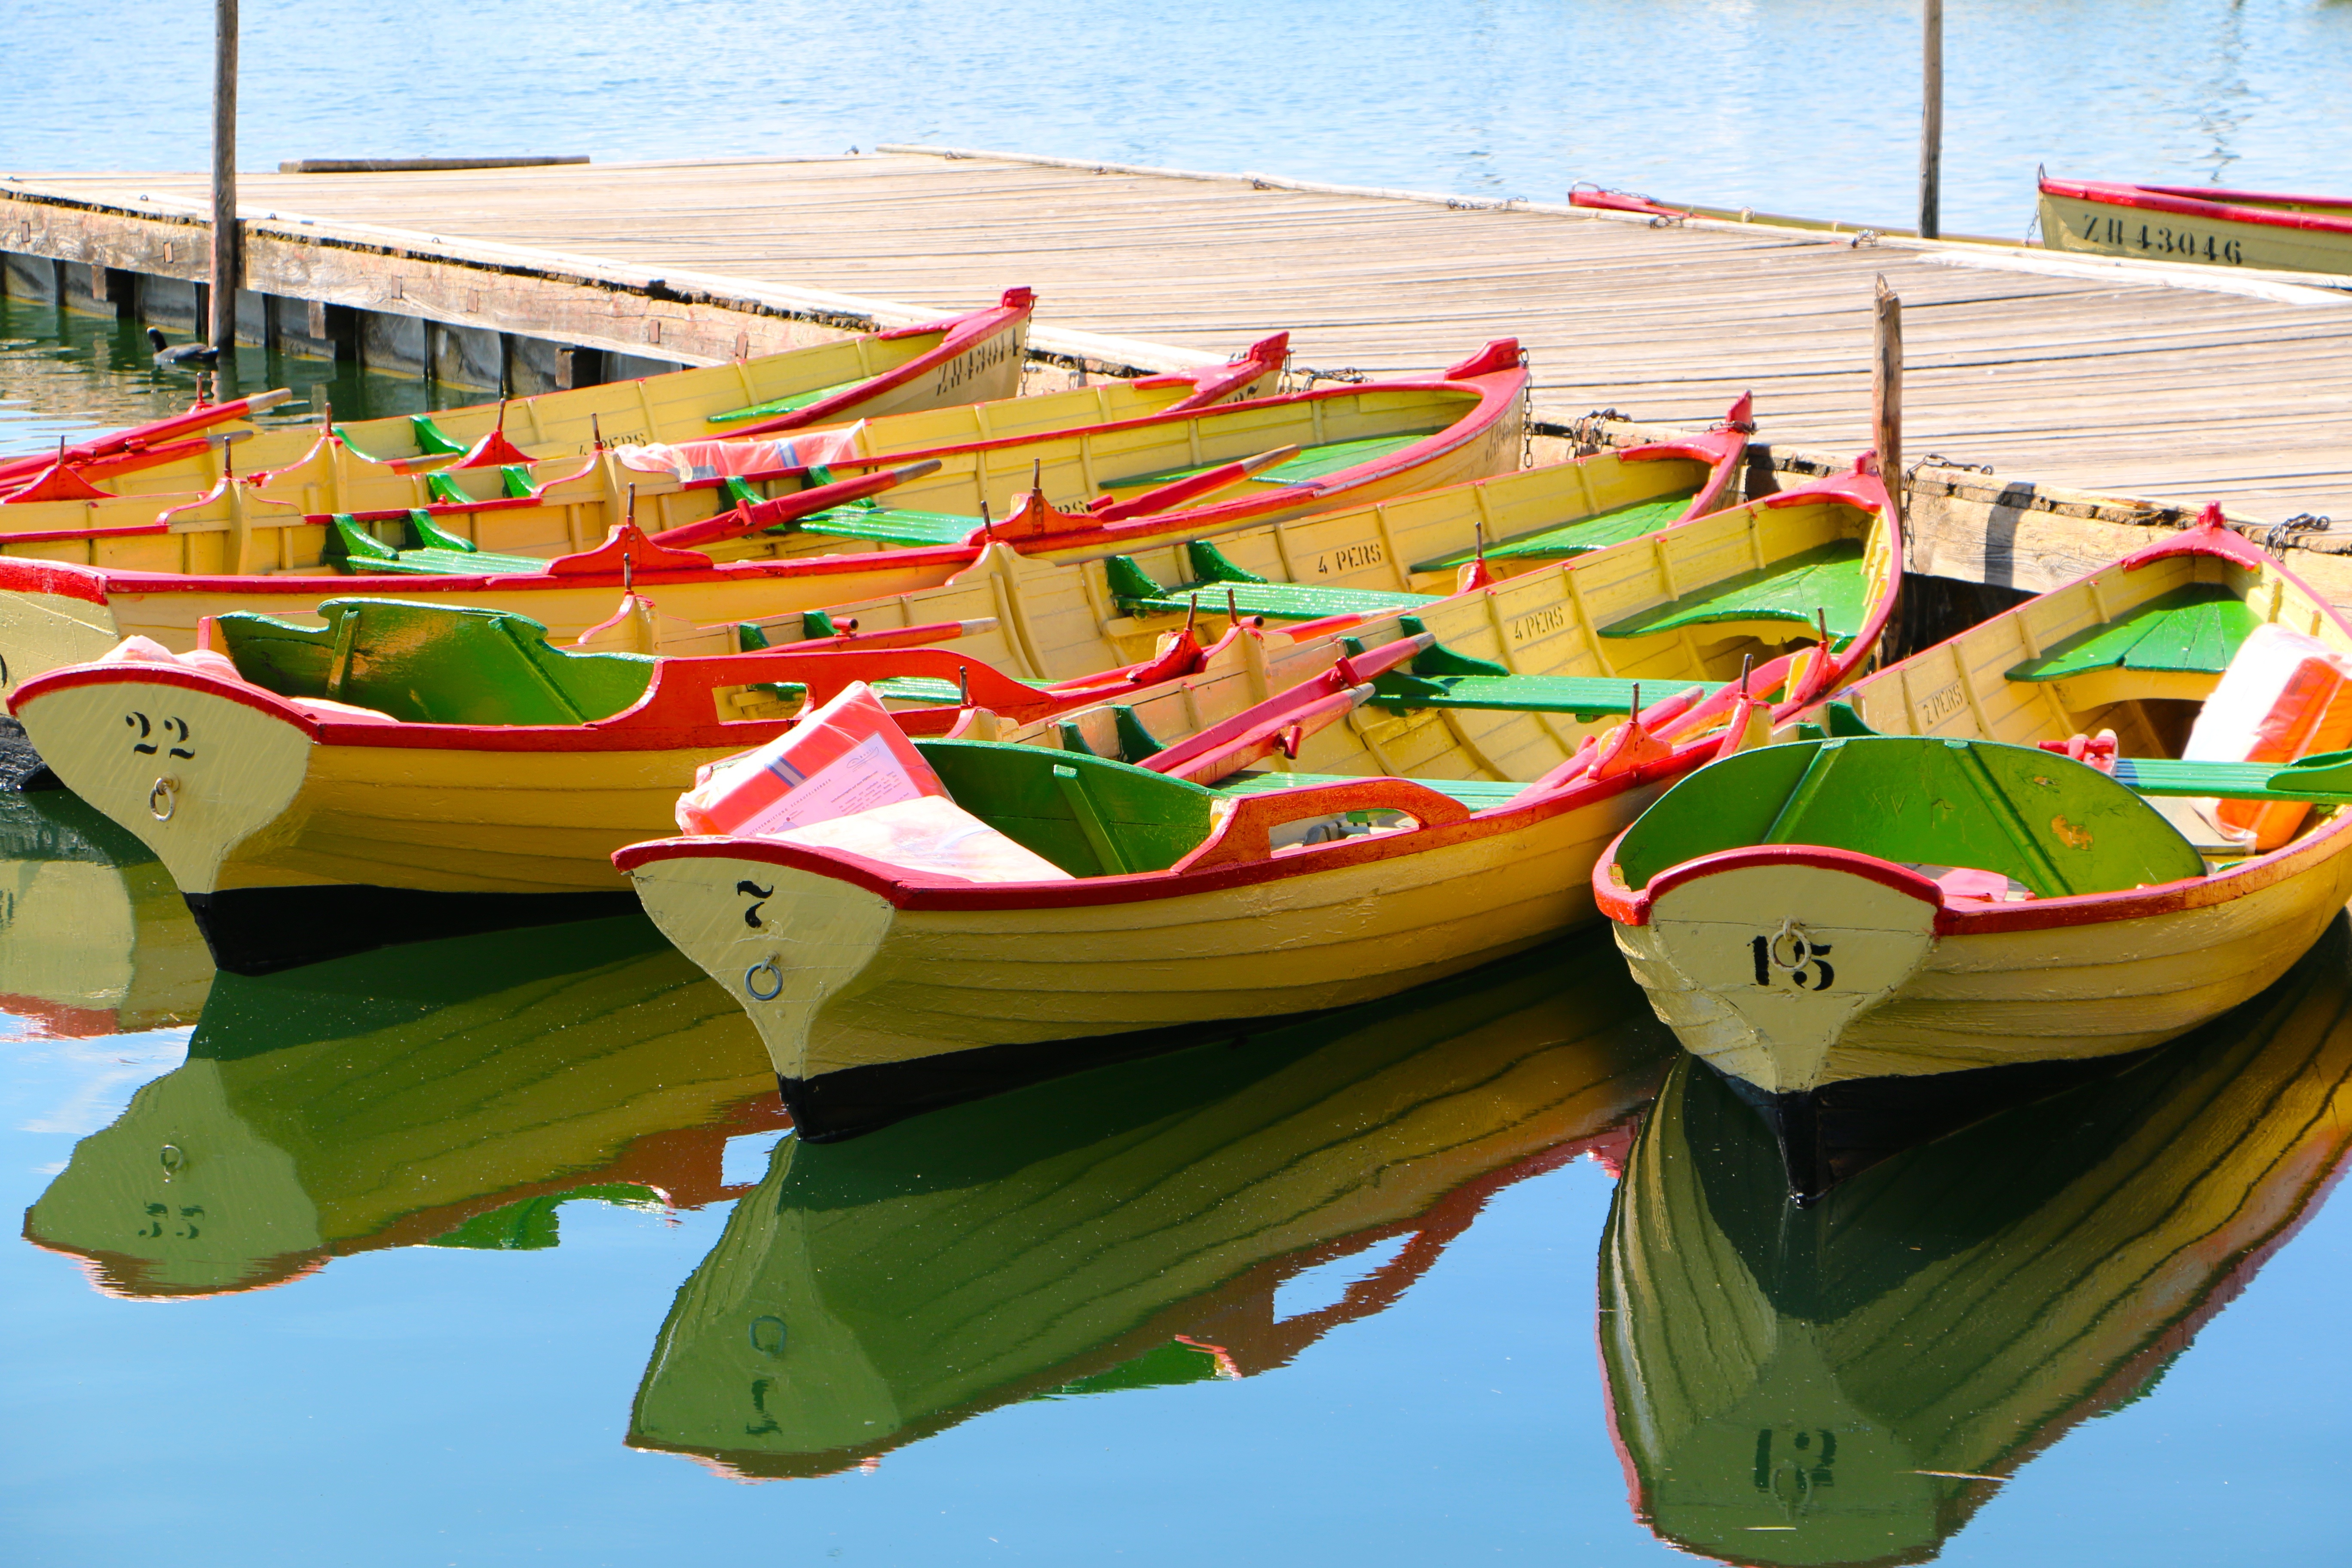
boat, lake, vehicle, peaceful, colorful, rowing boat, boating, quiet, watercraft, watercraft rowing